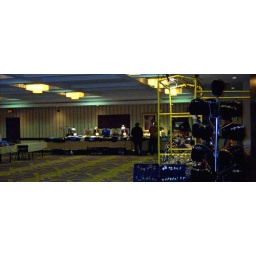
That whole table against the far wall is all t-shirts!